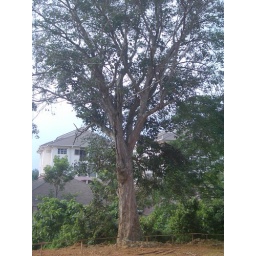
Rubber tree more than 70 yrs was chopped down by Gurdial uncle due to wan built house